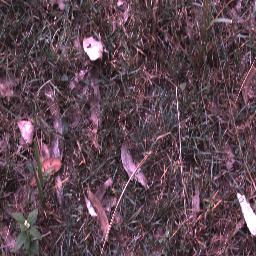
Label: negative